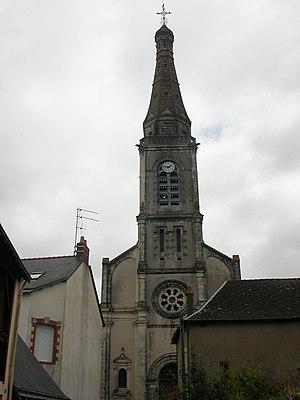
Église d'Héric
La liste des églises de la Loire-Atlantique recense de la manière la plus complète possible les églises, cathédrales et basiliques situées dans le département français de la Loire-Atlantique.
Héric est une commune de l'Ouest de la France, située dans le département de la Loire-Atlantique, en région Pays de la Loire.